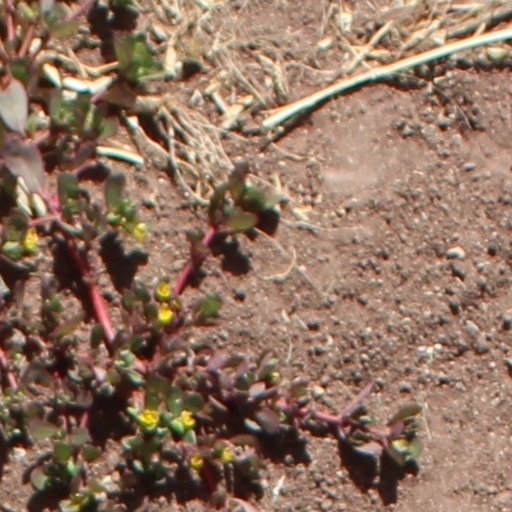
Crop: wheat